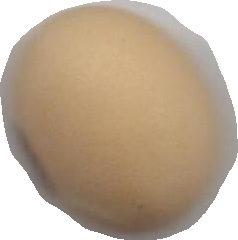
Variety: Anjasmoro